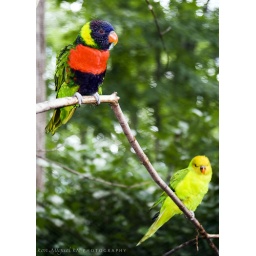
will you still love me... parrot mountain in gatlinburg